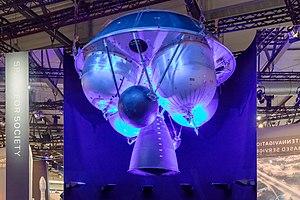
L'Aestus est un moteur-fusée à ergols liquides hypergoliques développé dans les années 1990 pour propulser le deuxième étage EPS du lanceur européen utilisé par certaines versions de l'Ariane 5. Il peut être ré-allumé plusieurs fois, afin d'optimiser la mise en orbite de certaines charges utiles.